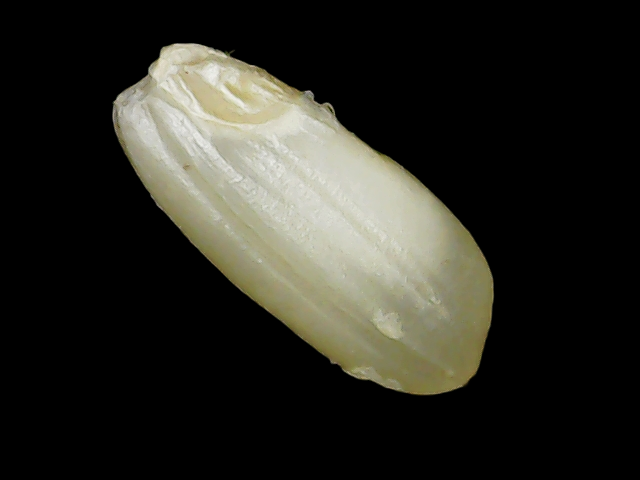
Rice variety: Binadhan10